Enlargement of NATO

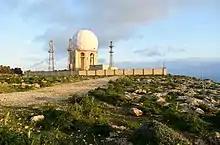
A sea-side cliff topped by a small white, spherical structure.

Georgia moved quickly following the Rose Revolution in 2003 to seek closer ties with NATO (although the previous administration had also indicated that it desired NATO membership a year before the revolution took place). Georgia's northern neighbor, Russia, opposed the closer ties, including those expressed at the 2008 Bucharest summit, where NATO members promised that Georgia would eventually join the organization. Complications in the relationship between NATO and Georgia includes the presence of Russian military forces in internationally recognized Georgian territory as a result of multiple recent conflicts, like the 2008 Russo-Georgian War over the territories of Abkhazia and South Ossetia, both of which are home to a large number of citizens of Russia. On 3 December 2008, NATO's 26 foreign ministers voted to reject a Membership Action Plan (MAP) to Georgia, arguing that it would antagonize Russia and that Georgia needed to enact more reforms. On 21 November 2011, Russian President Dmitry Medvedev while addressing soldiers in Vladikavkaz near the Georgian border stated that Russia's 2008 invasion had prevented any further NATO enlargement into the former Soviet sphere.